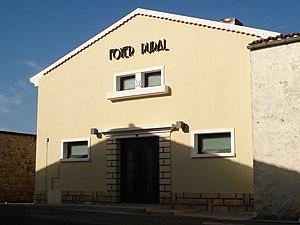
Foyer rural du Gicq en Charente-Maritime
Le Gicq est une commune du Sud-Ouest de la France située dans le département de la Charente-Maritime.